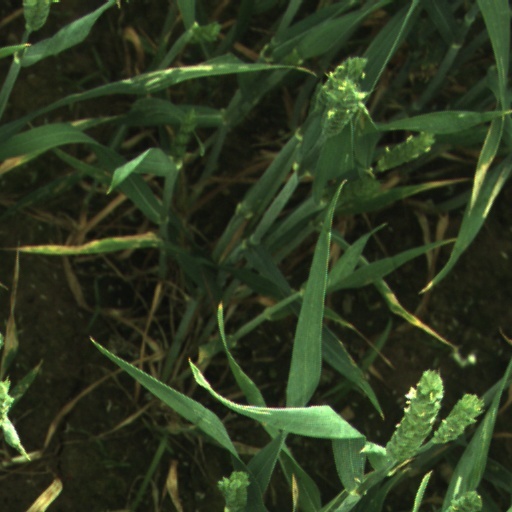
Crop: wheat